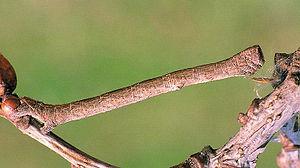
Peribatodes rhomboidaria, la Boarmie rhomboïdale, est une espèce de lépidoptères de la famille des Geometridae, de la sous-famille des Ennominae.
L’évolution des comportements de défenses anti-prédation s’illustre par de nombreux mécanismes évolutifs et joue un rôle important dans la dynamique des populations proies-prédateurs.
On appelle arpenteuses ou chenilles arpenteuses les chenilles des lépidoptères de la famille des Geometridae.